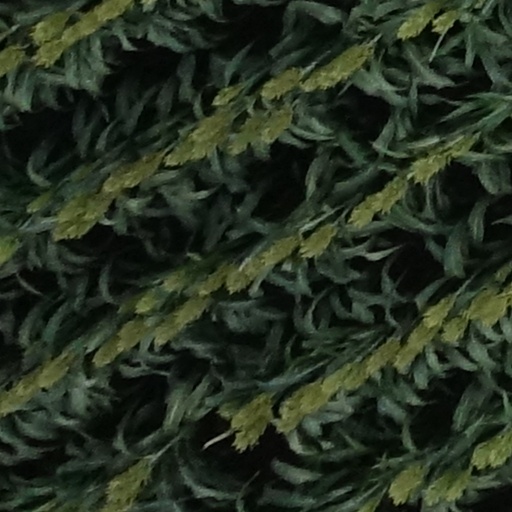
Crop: sorghum